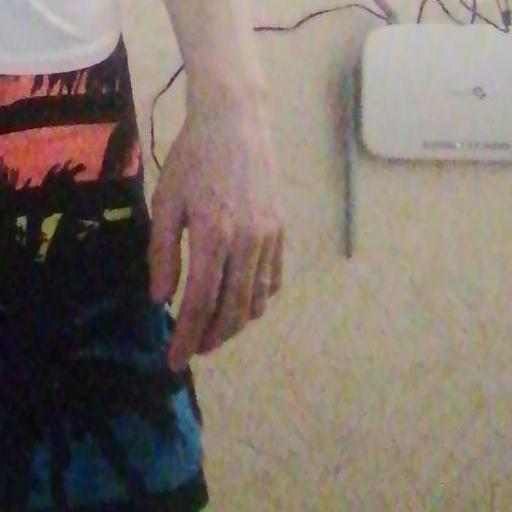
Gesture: no_gesture